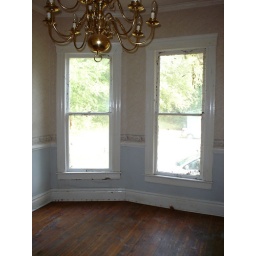
A couple nice windows in the dining room (the side door is to the right).